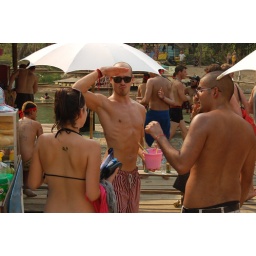
Sample of drunk white male backpacker in Vang Vieng, Laos. Photo: Mauricio Horta